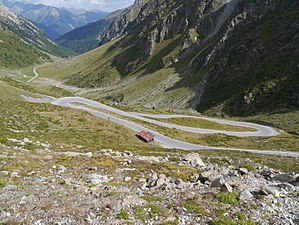
Umbrailpasset / Galleri
Umbrailpasset er et bjergpas over Ortlermassivet mellem dalene Val Müstair og Valtellina. Det er med 2.501 m.o.h. Schweiz' højeste vejpas, og har navn efter det nærliggende bjerg Piz Umbrail, der er 3.033 moh.